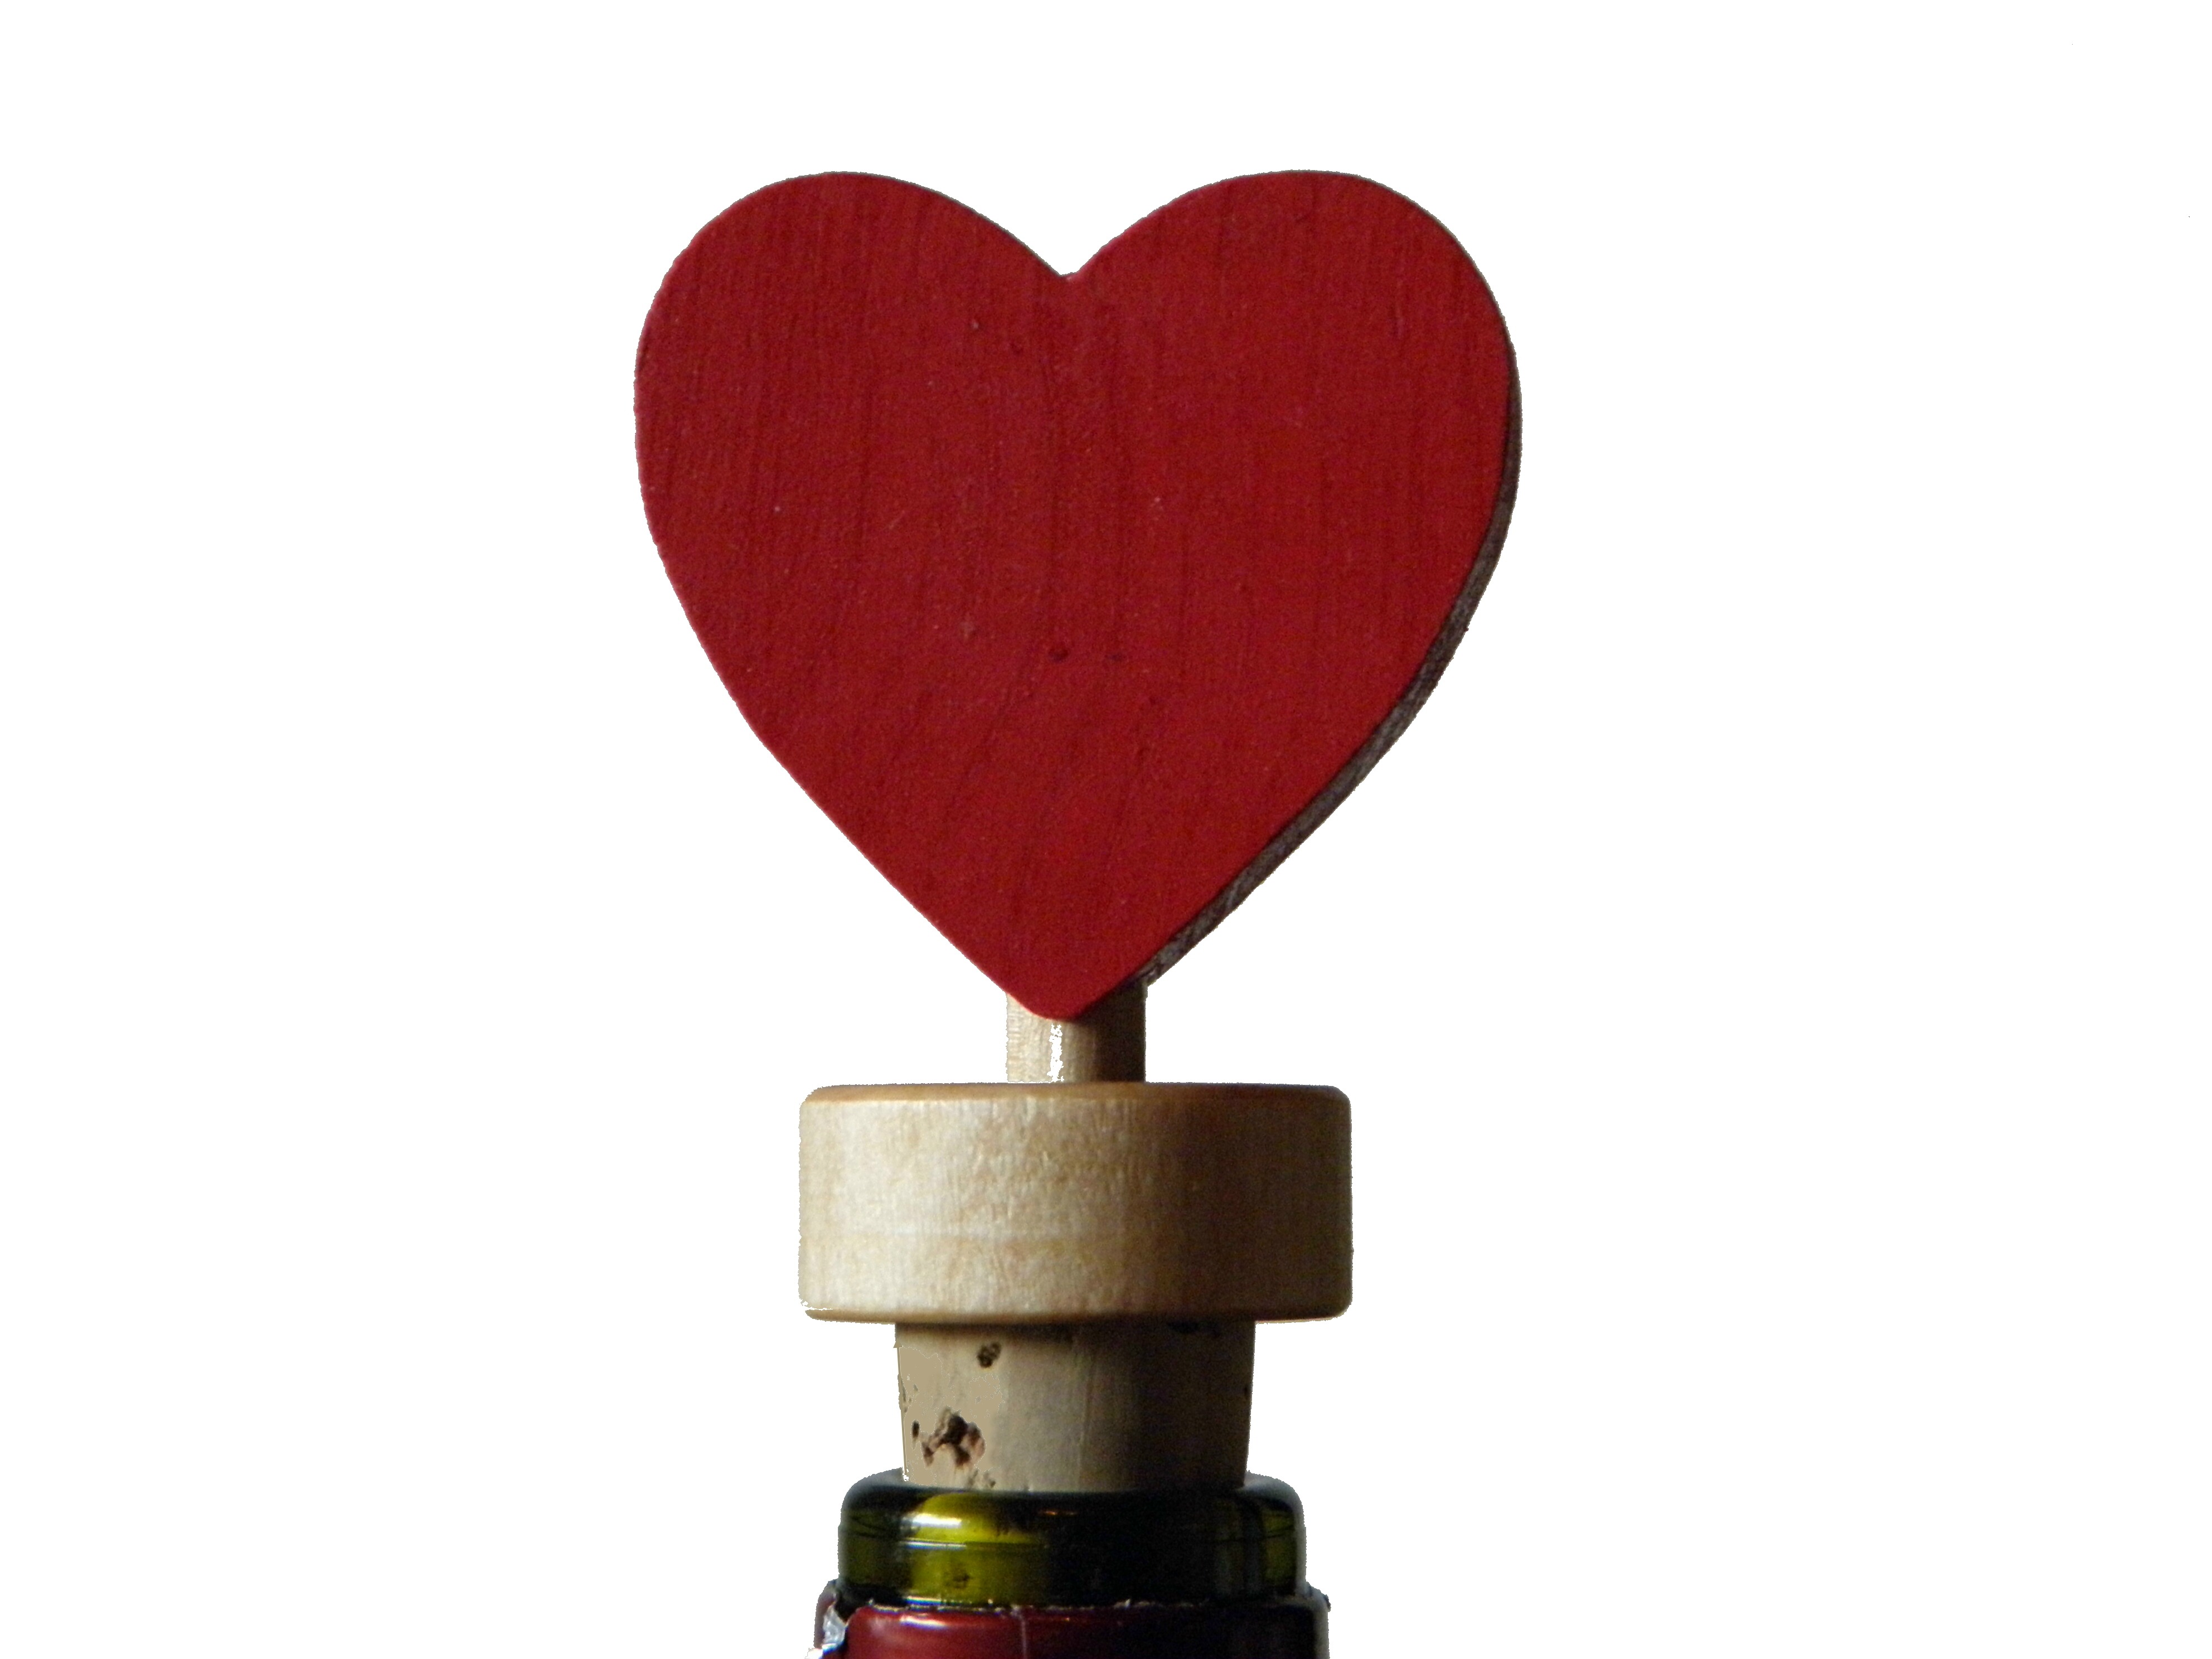
wine, love, heart, red, bottle, toy, human body, product, organ